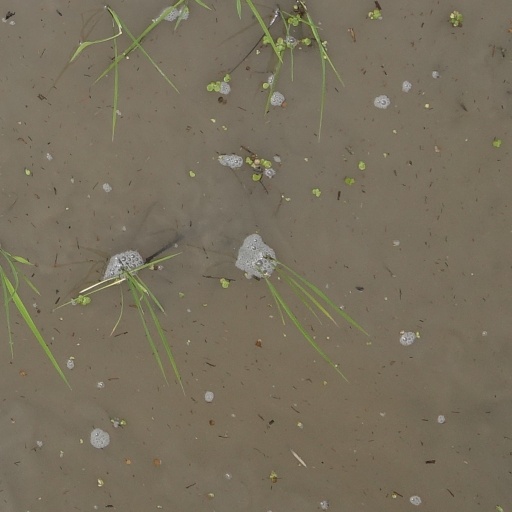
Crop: rice